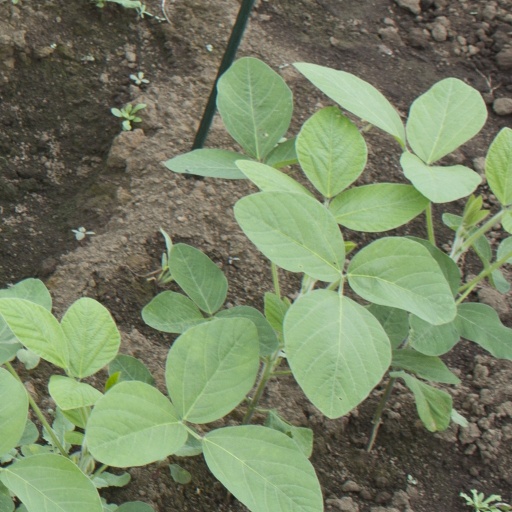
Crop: soybean